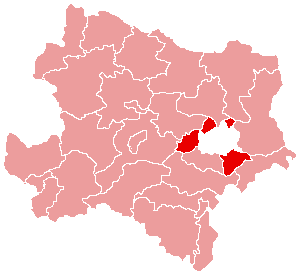
Le district de Wien-Umgebung est une ancienne subdivision territoriale du Land de Basse-Autriche en Autriche.